Starshot Glacier

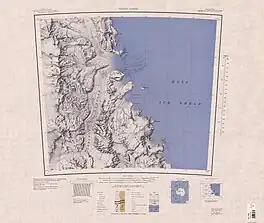
Mount Nares region. Starshot to the southwest

The Starshot Glacier flows from the polar plateau eastward through the Churchill Mountains, then north along the west side of Surveyors Range, entering the Ross Ice Shelf south of Cape Parr.